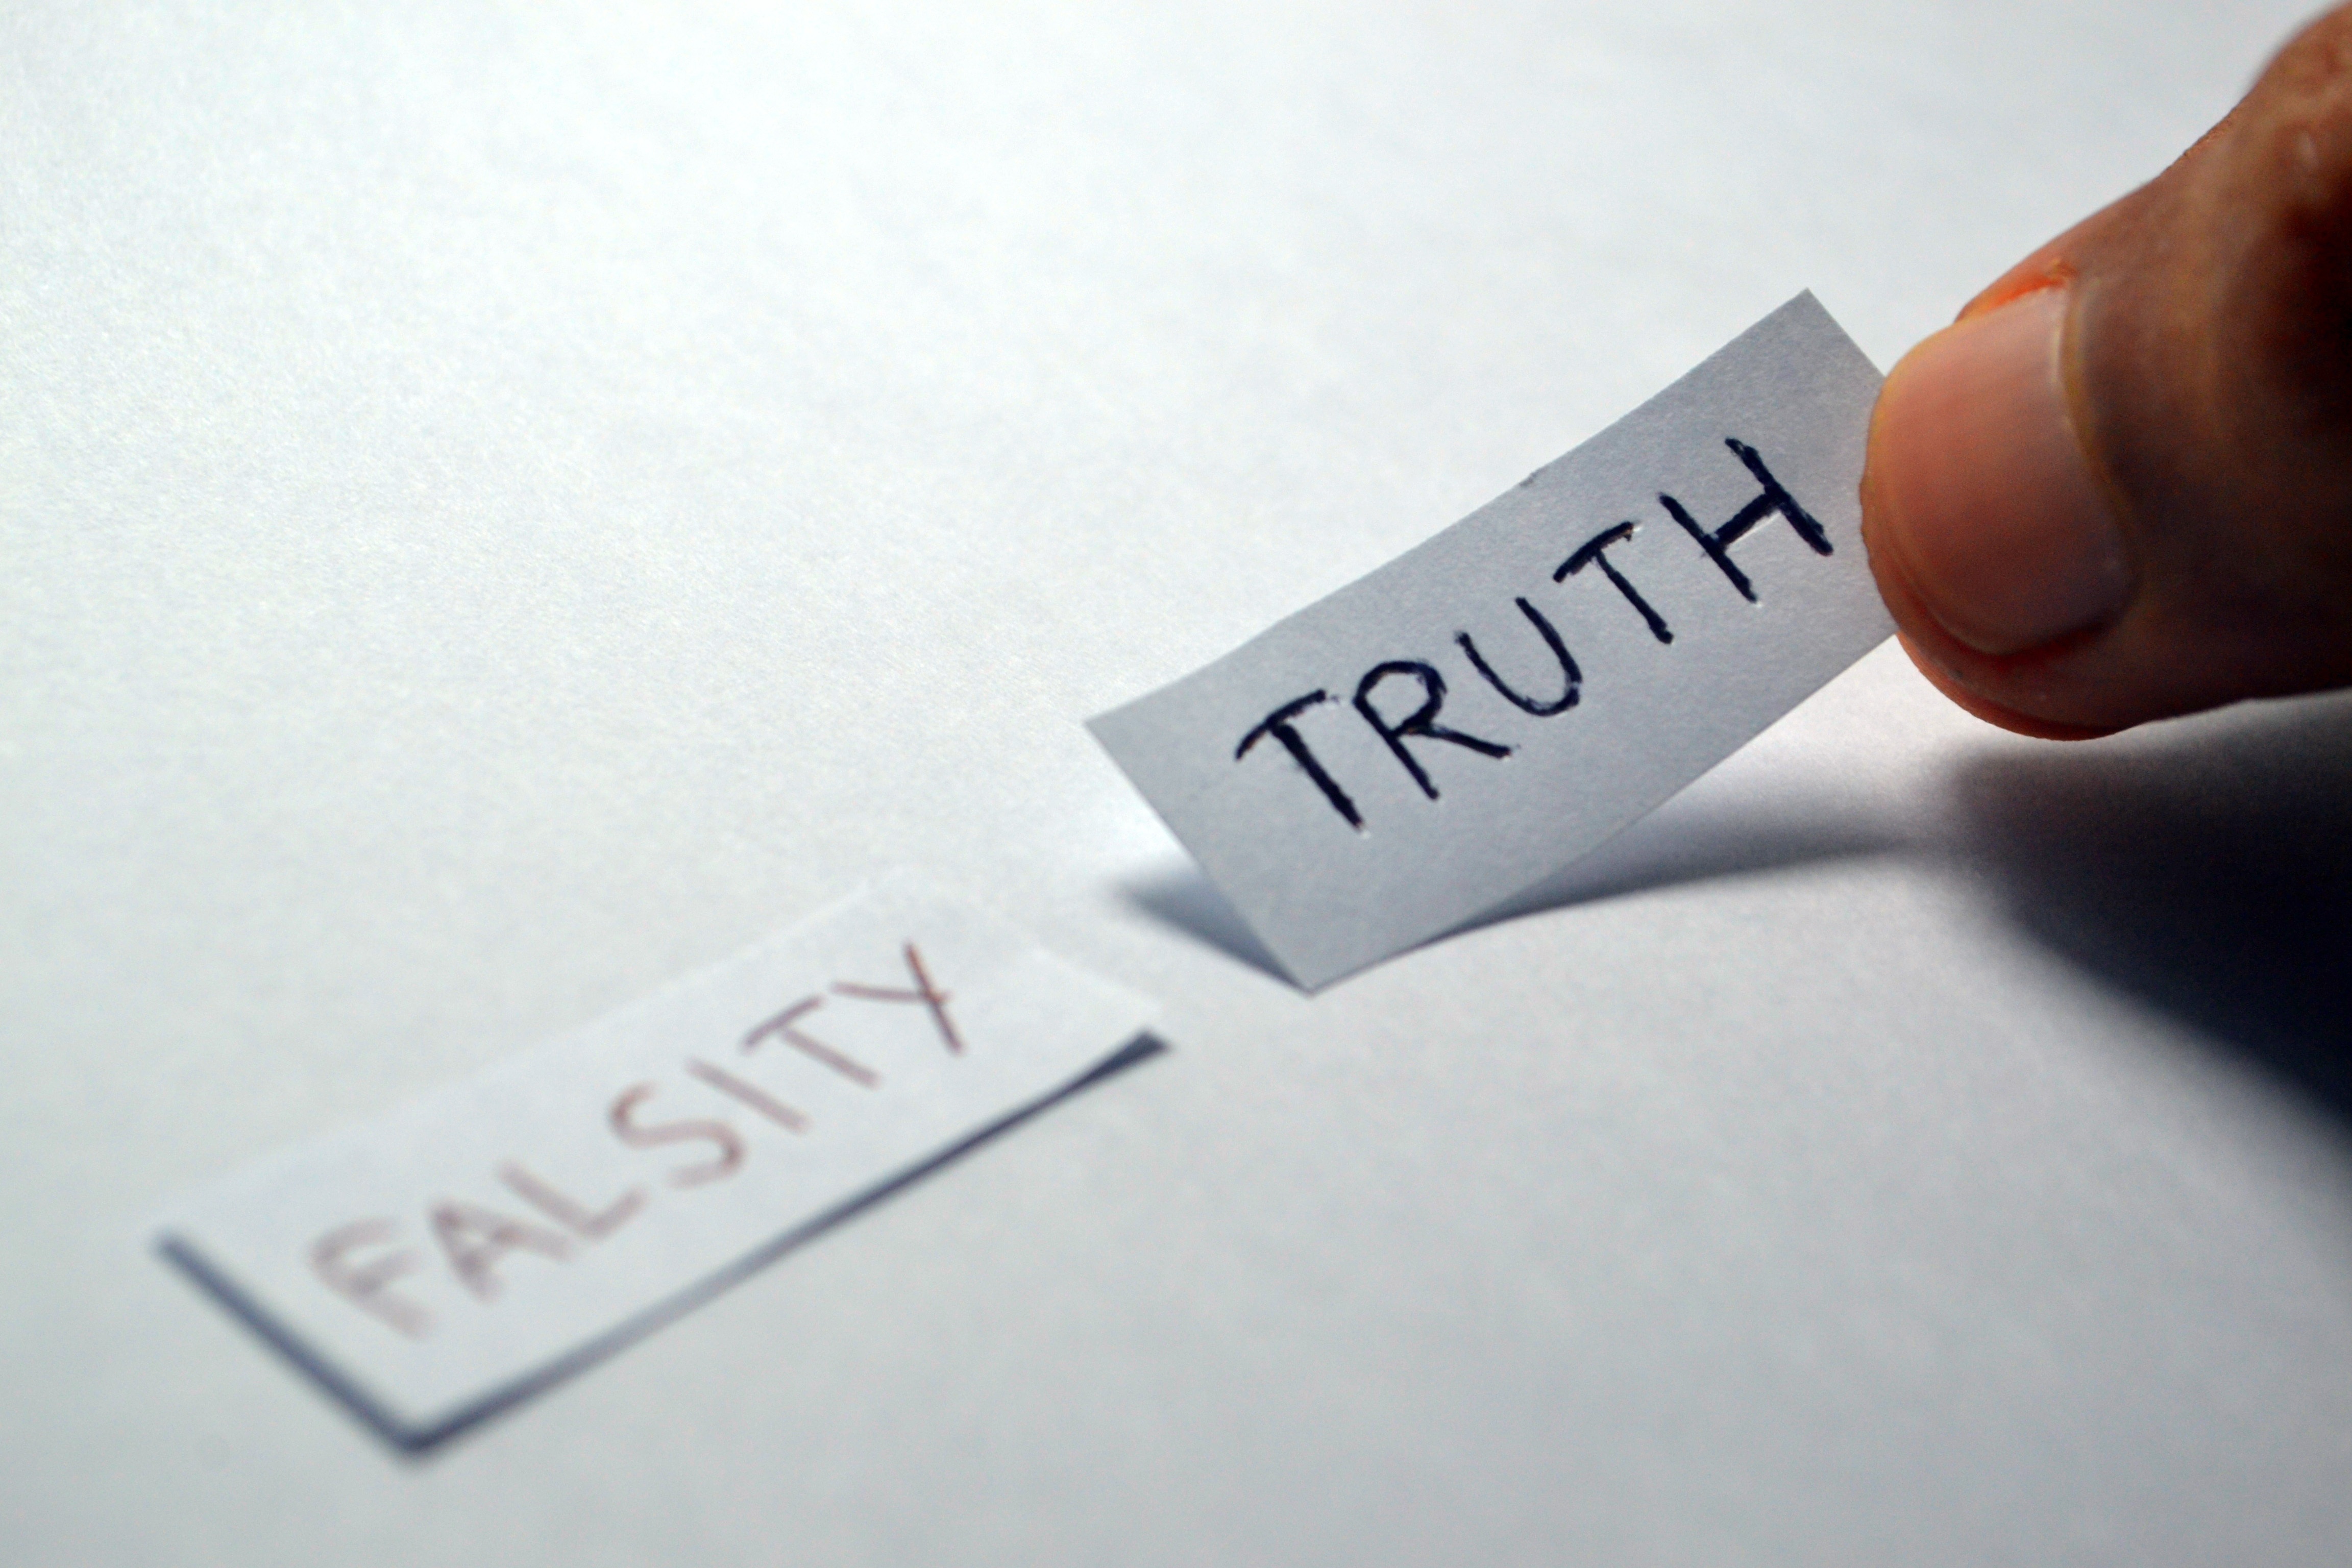
writing, hand, word, sign, finger, brand, font, decision, text, handwriting, hope, choose, truth, document, positive, opposite, choice, decide, falsity